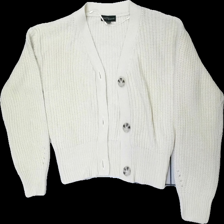
View: front
Type: Cardigan
Category: Ladies
Brand: Not in the list
Brand text on label: xoxofriends
Colors: White
Material: 100% acrylic
Cut: Regular
Size: 158
Season: All
Price range: 50-100
Recommended usage: Reuse